Time for Bed

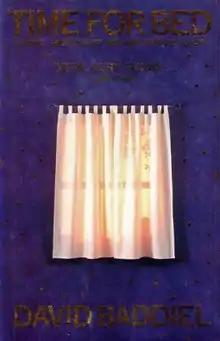
First edition (publ. Little, Brown)

Gabriel Jacoby, young, unemployed, sleepless and untidy, lives in Kilburn with his flatmate Nick. Gabe's life is blighted by two problems, his insomnia and his passion for Alice, the beautiful black wife of his brother Ben. The cast of comic characters includes Nick, his girlfriend Fran, a cat Jezebel, Ben and Gabe's parents and grandmother Mutti, who lives in a Jewish old age-home, Liv Dashem House. Gabe's mother spends her life talking about and collecting memorabilia of the LZ 129 Hindenburg, an airship designed by her own father, while their father spends his life swearing loudly at his wife at their home at 22 Salmon Street, Wembley Park.